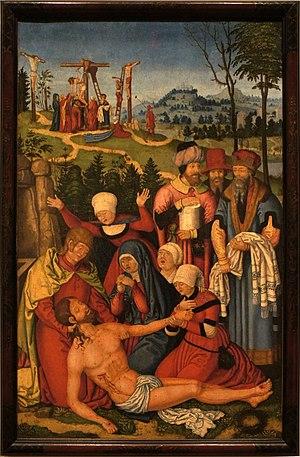
La mise au tombeau (Peinture de Wilhelm Stetter)
Le musée des Beaux-Arts de Nancy, l'un des plus anciens de France, est installé dans l’un des pavillons qui borde la place Stanislas, au cœur de l’ensemble urbain du XVIIIᵉ siècle inscrit au patrimoine mondial de l’humanité par l’Unesco. Le musée expose une importante collection de peintures européennes et est largement ouvert sur le design, avec notamment une galerie consacrée à Jean Prouvé ou encore à la manufacture Daum.
Wilhelm Stetter est un peintre et prêtre né à Strasbourg en 1487 et mort le 21 décembre 1552.